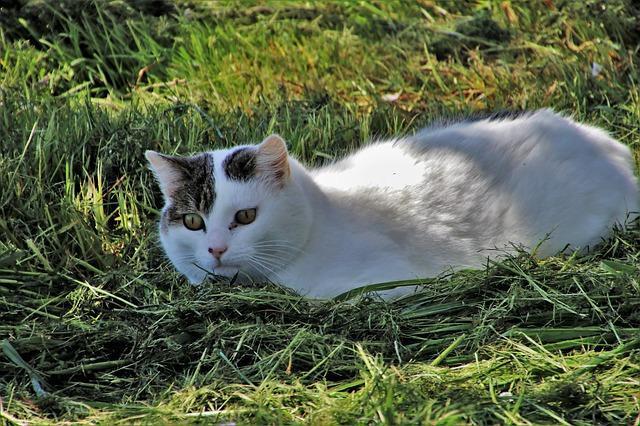
cat